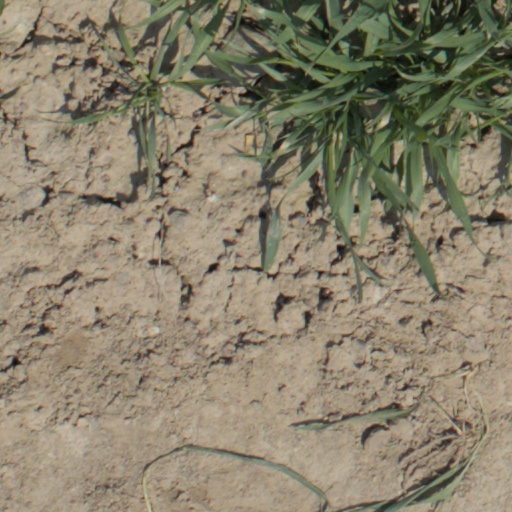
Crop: wheat